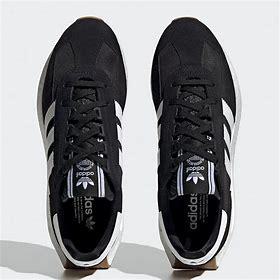
Brand: adidas
Model: originals Adidas Originals Retropy E5